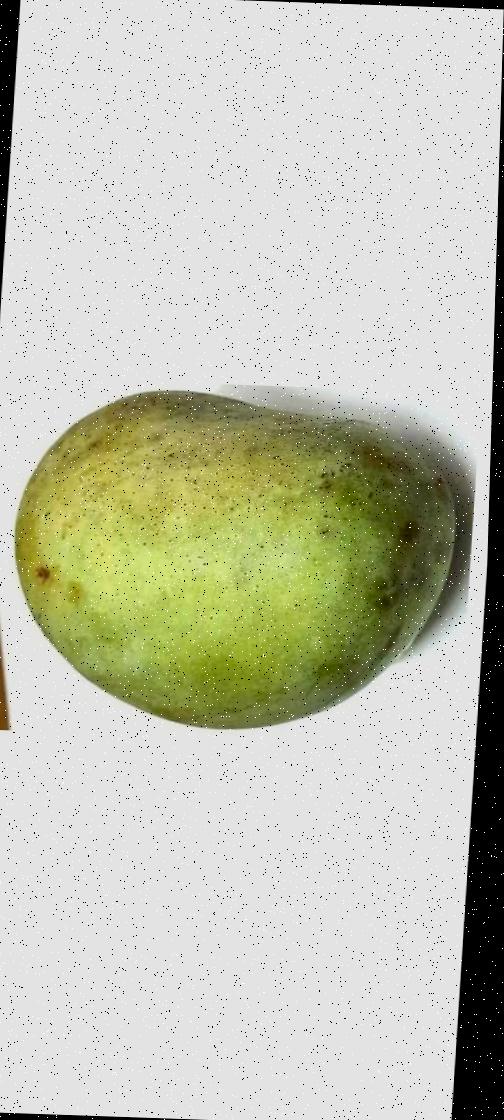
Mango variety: Fazli Shurmai